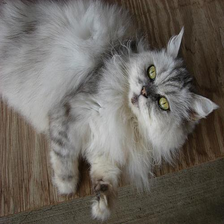
Species: cat
Breed: Persian